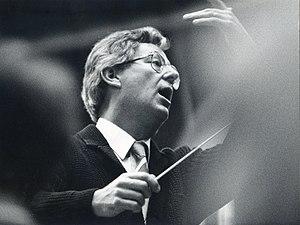
Roger Boutry
Roger Boutry est un pianiste, compositeur et chef d'orchestre français.